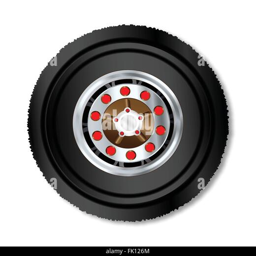
the wheel ov a large truck over a white background